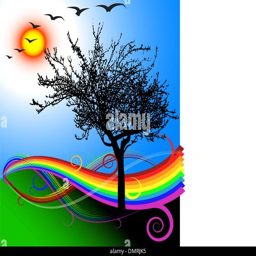
nice landscape with a tree